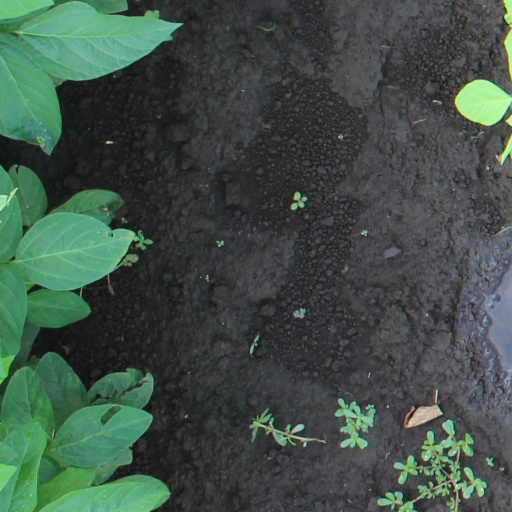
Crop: soybean